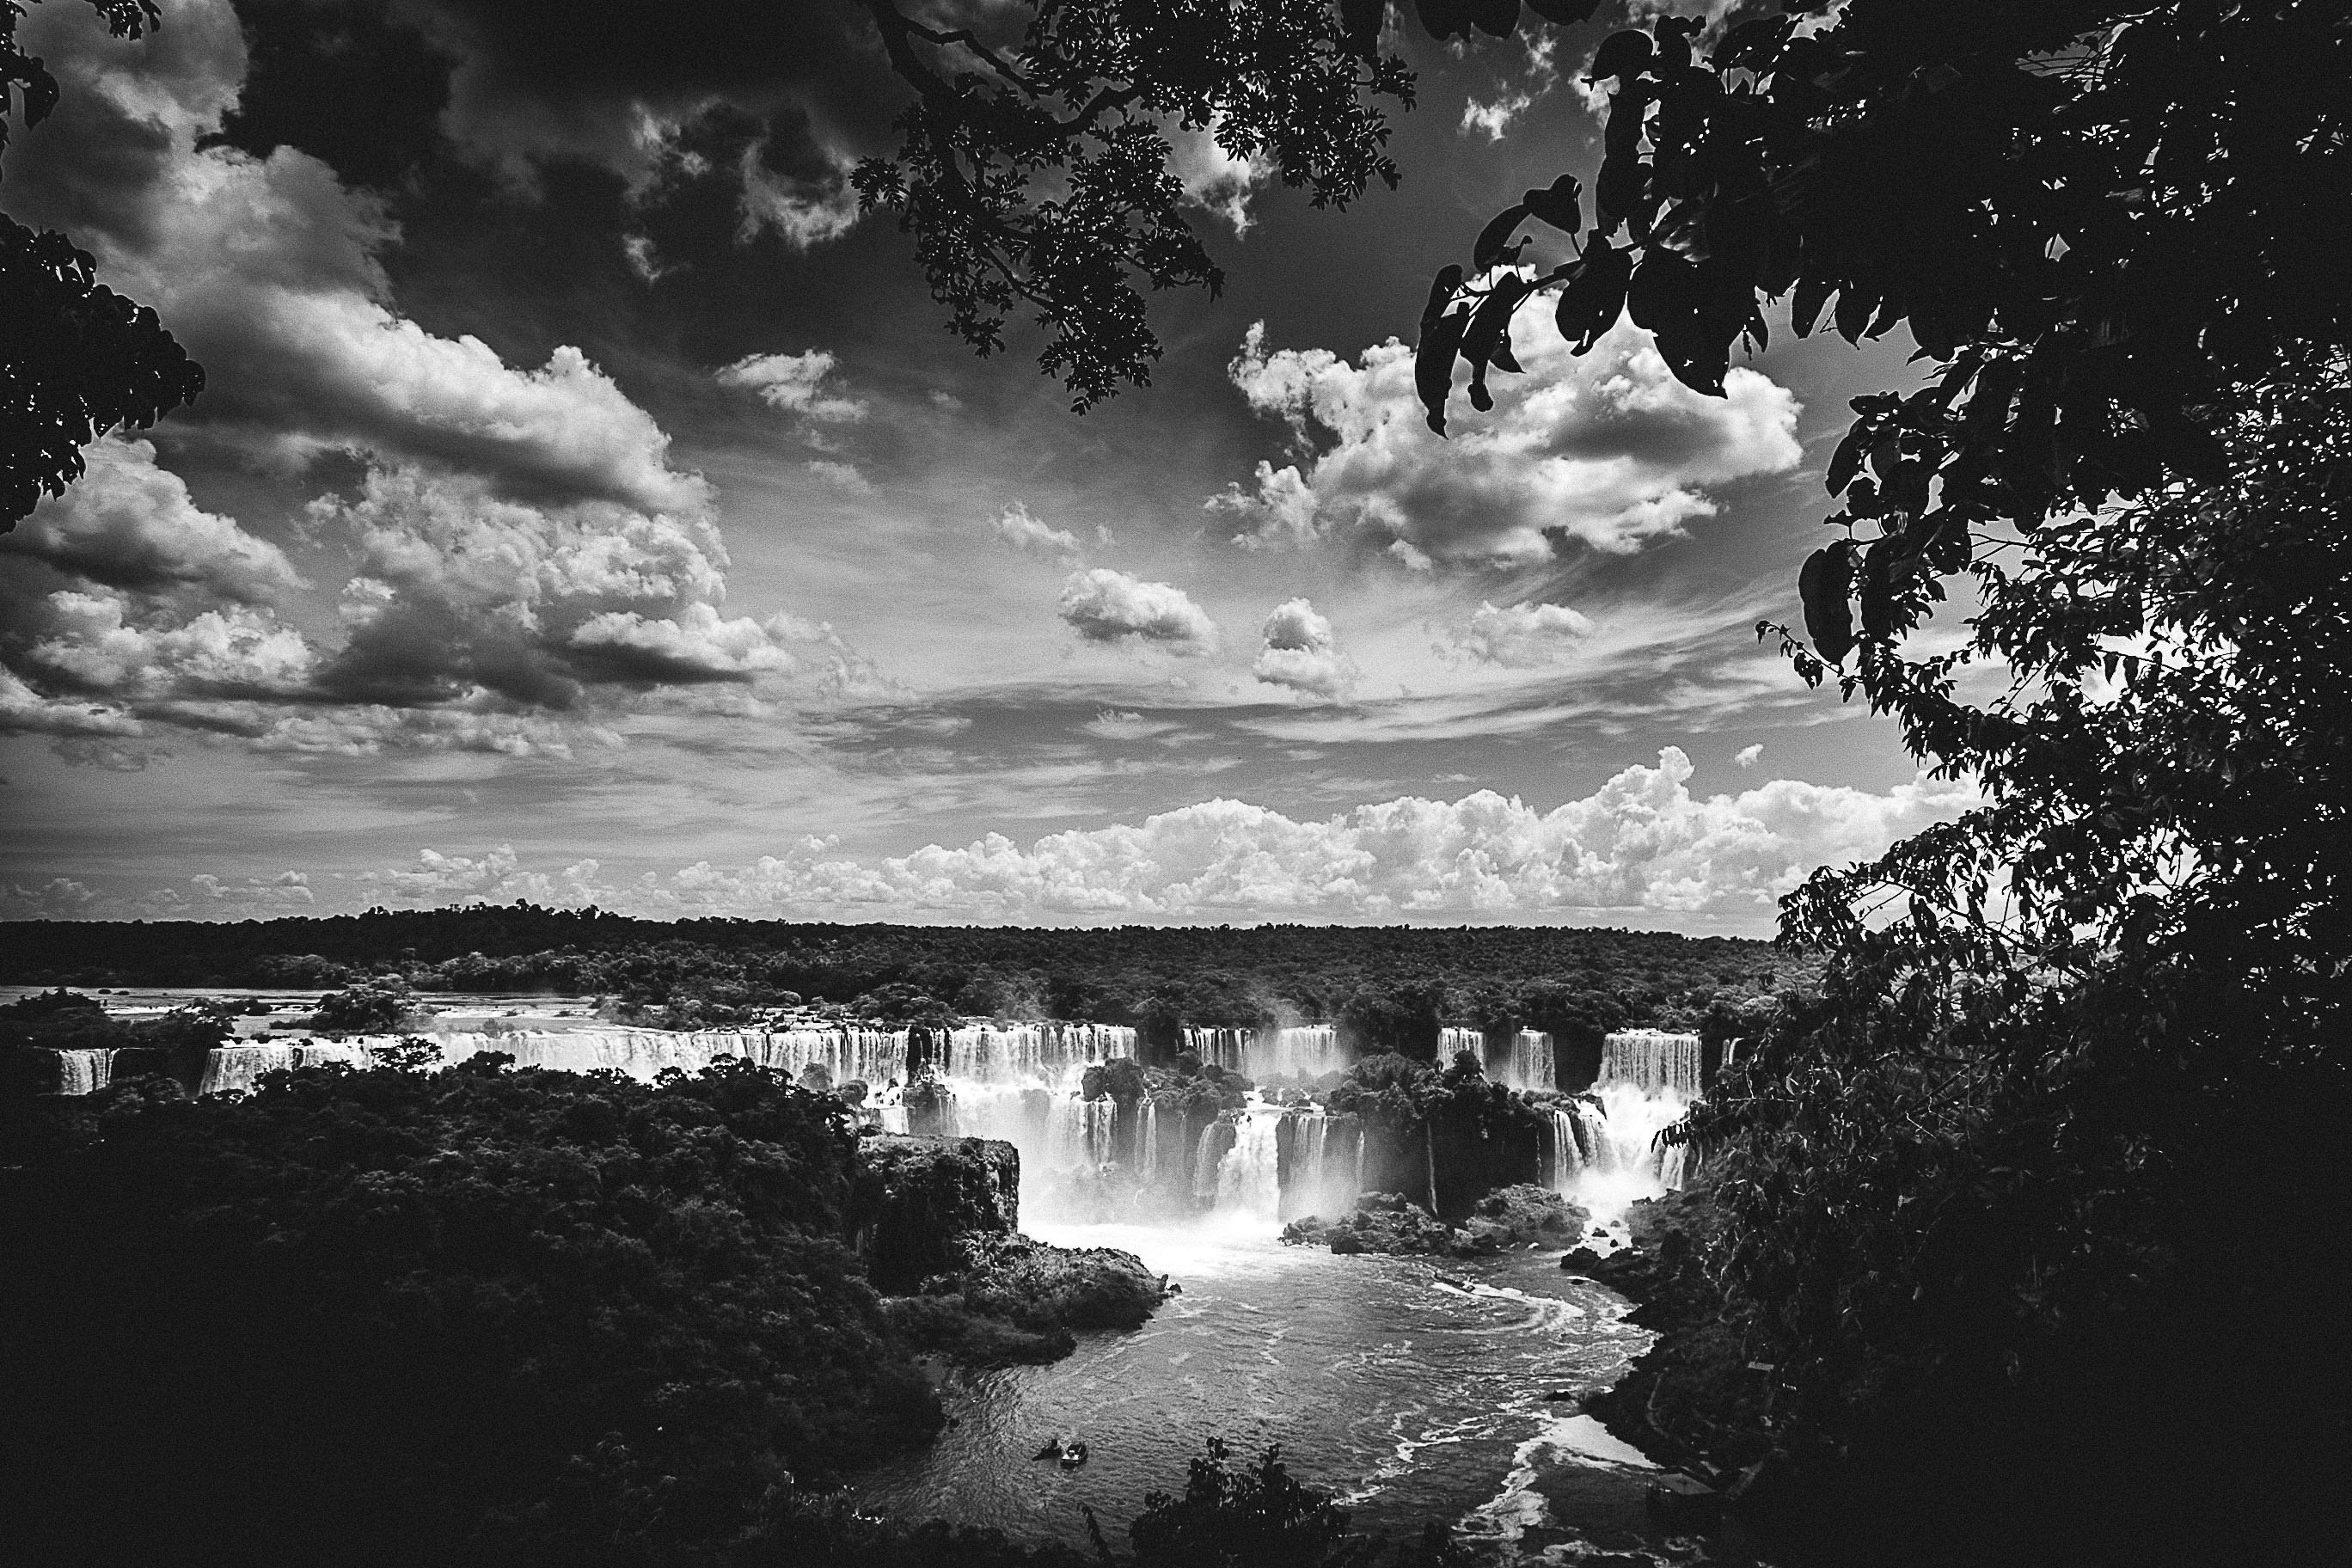
landscape, water, nature, cloud, black and white, sky, mist, photography, sunlight, wave, river, cliff, cascade, reflection, darkness, black, monochrome, moonlight, trees, clouds, waterfalls, monochrome photography, atmospheric phenomenon